North Complex Fire

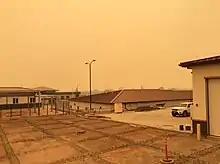

While crews concentrated on structure protection and building containment line around the perimeter of the fires, the unpopulated area between the Claremont and Bear fires was allowed to burn naturally with the help of backfiring operations, and the two fires merged on September 5, at a combined . A total of 1,386 personnel were assigned to the fire. The southern boundary of the fire was mostly held along the Middle Fork, and crews worked to build secondary containment lines south of the river. Flames crossed the river in a few areas but were quickly contained.